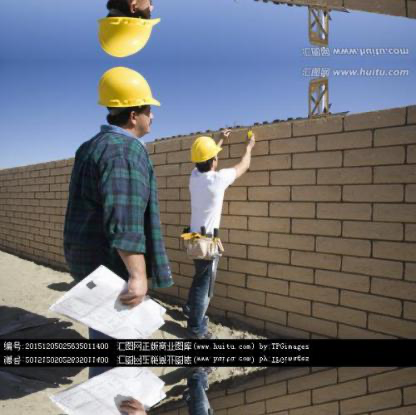
Objects in the image:
label: helmet
label: helmet
label: helmet